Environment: real
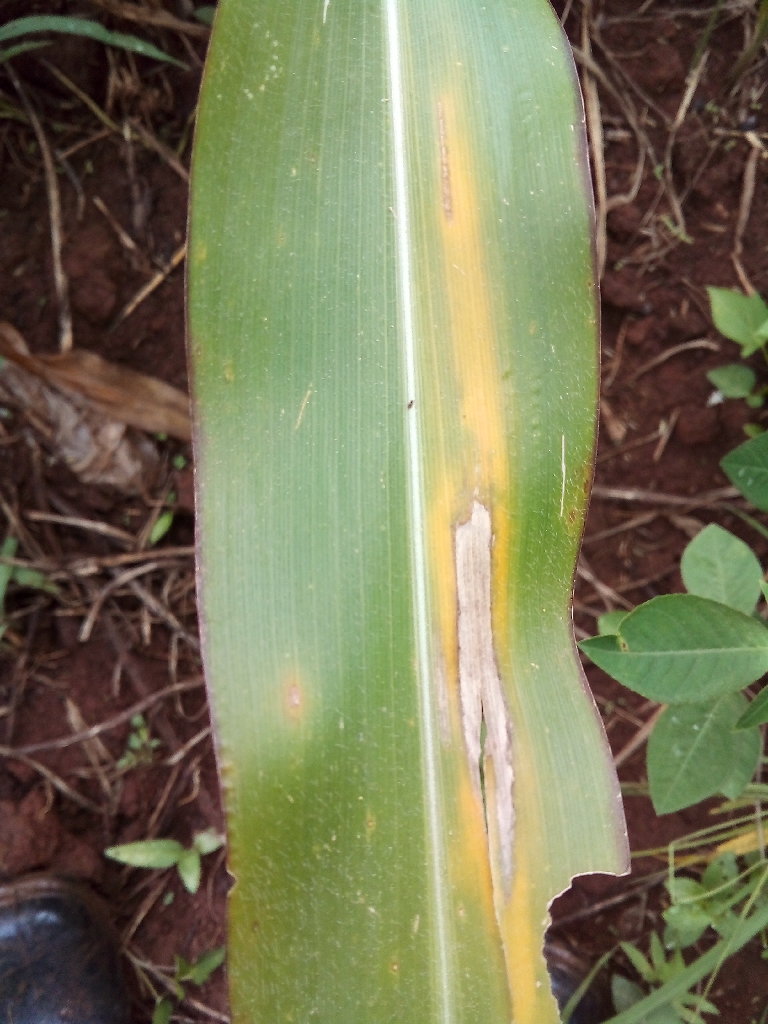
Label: northern_corn_leaf_blight